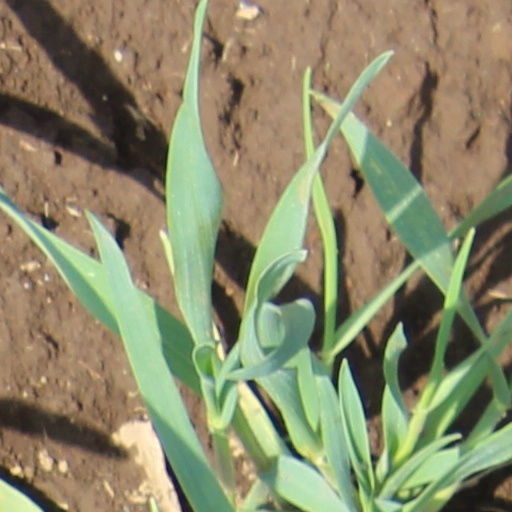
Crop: wheat